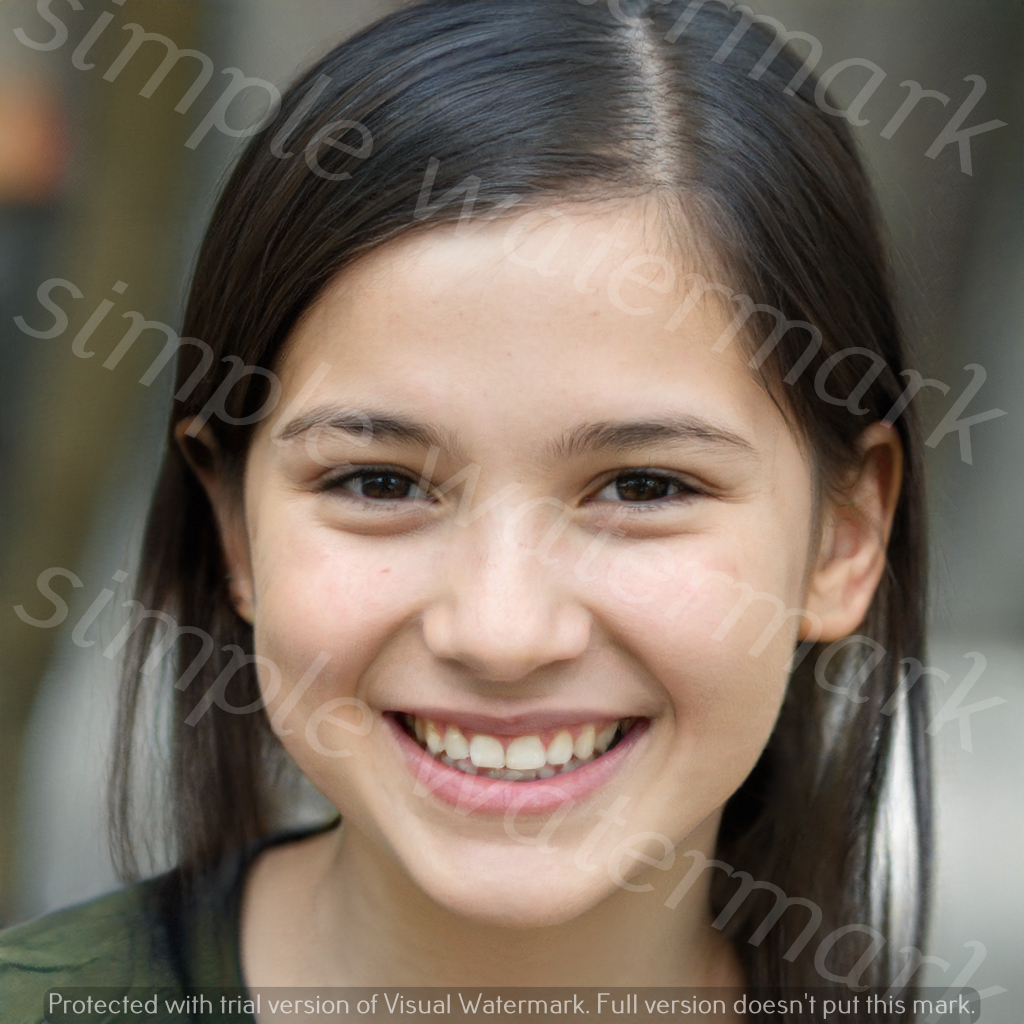
Label: Watermark